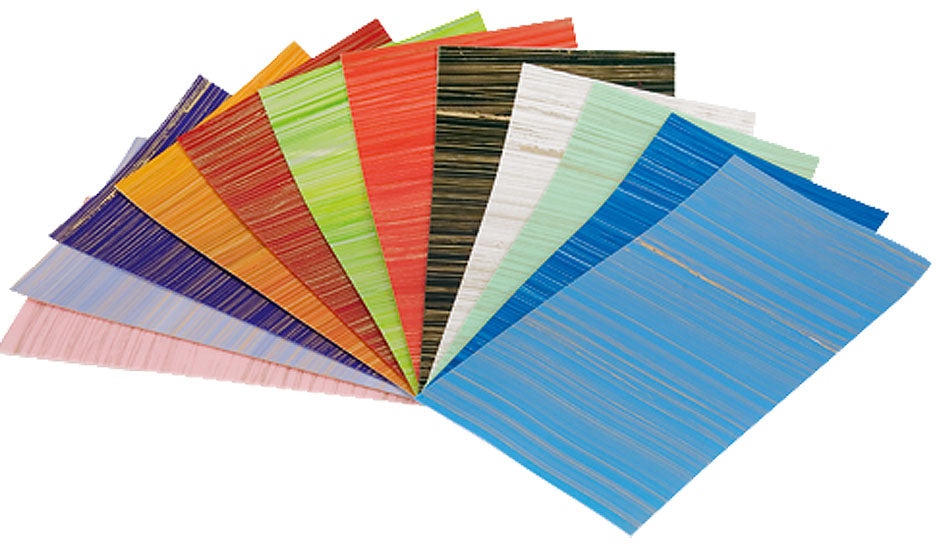
Feuille cire marbrée 20 x 10 cm 1 paquet de 10 assiettes - coloris au choix
Feuille de cire de haute qualité pour décorer et concevoir vos propres bougies. Avec notre vaste sélection de couleurs de cire, il n'y a pas de limites à votre créativité. Cire en plaque unicolore d'une taille de plaque de 45 x 25 cm. Un paquet contient 1 plaque de cire. Sous réserve de changements de couleur.
Brand: Zengerle GmbH
Category: Arts & Entertainment > Hobbies & Creative Arts > Arts & Crafts > Art & Crafting Materials > Olfactory Arts Materials > Candle Making Materials > Raw Candle Wax